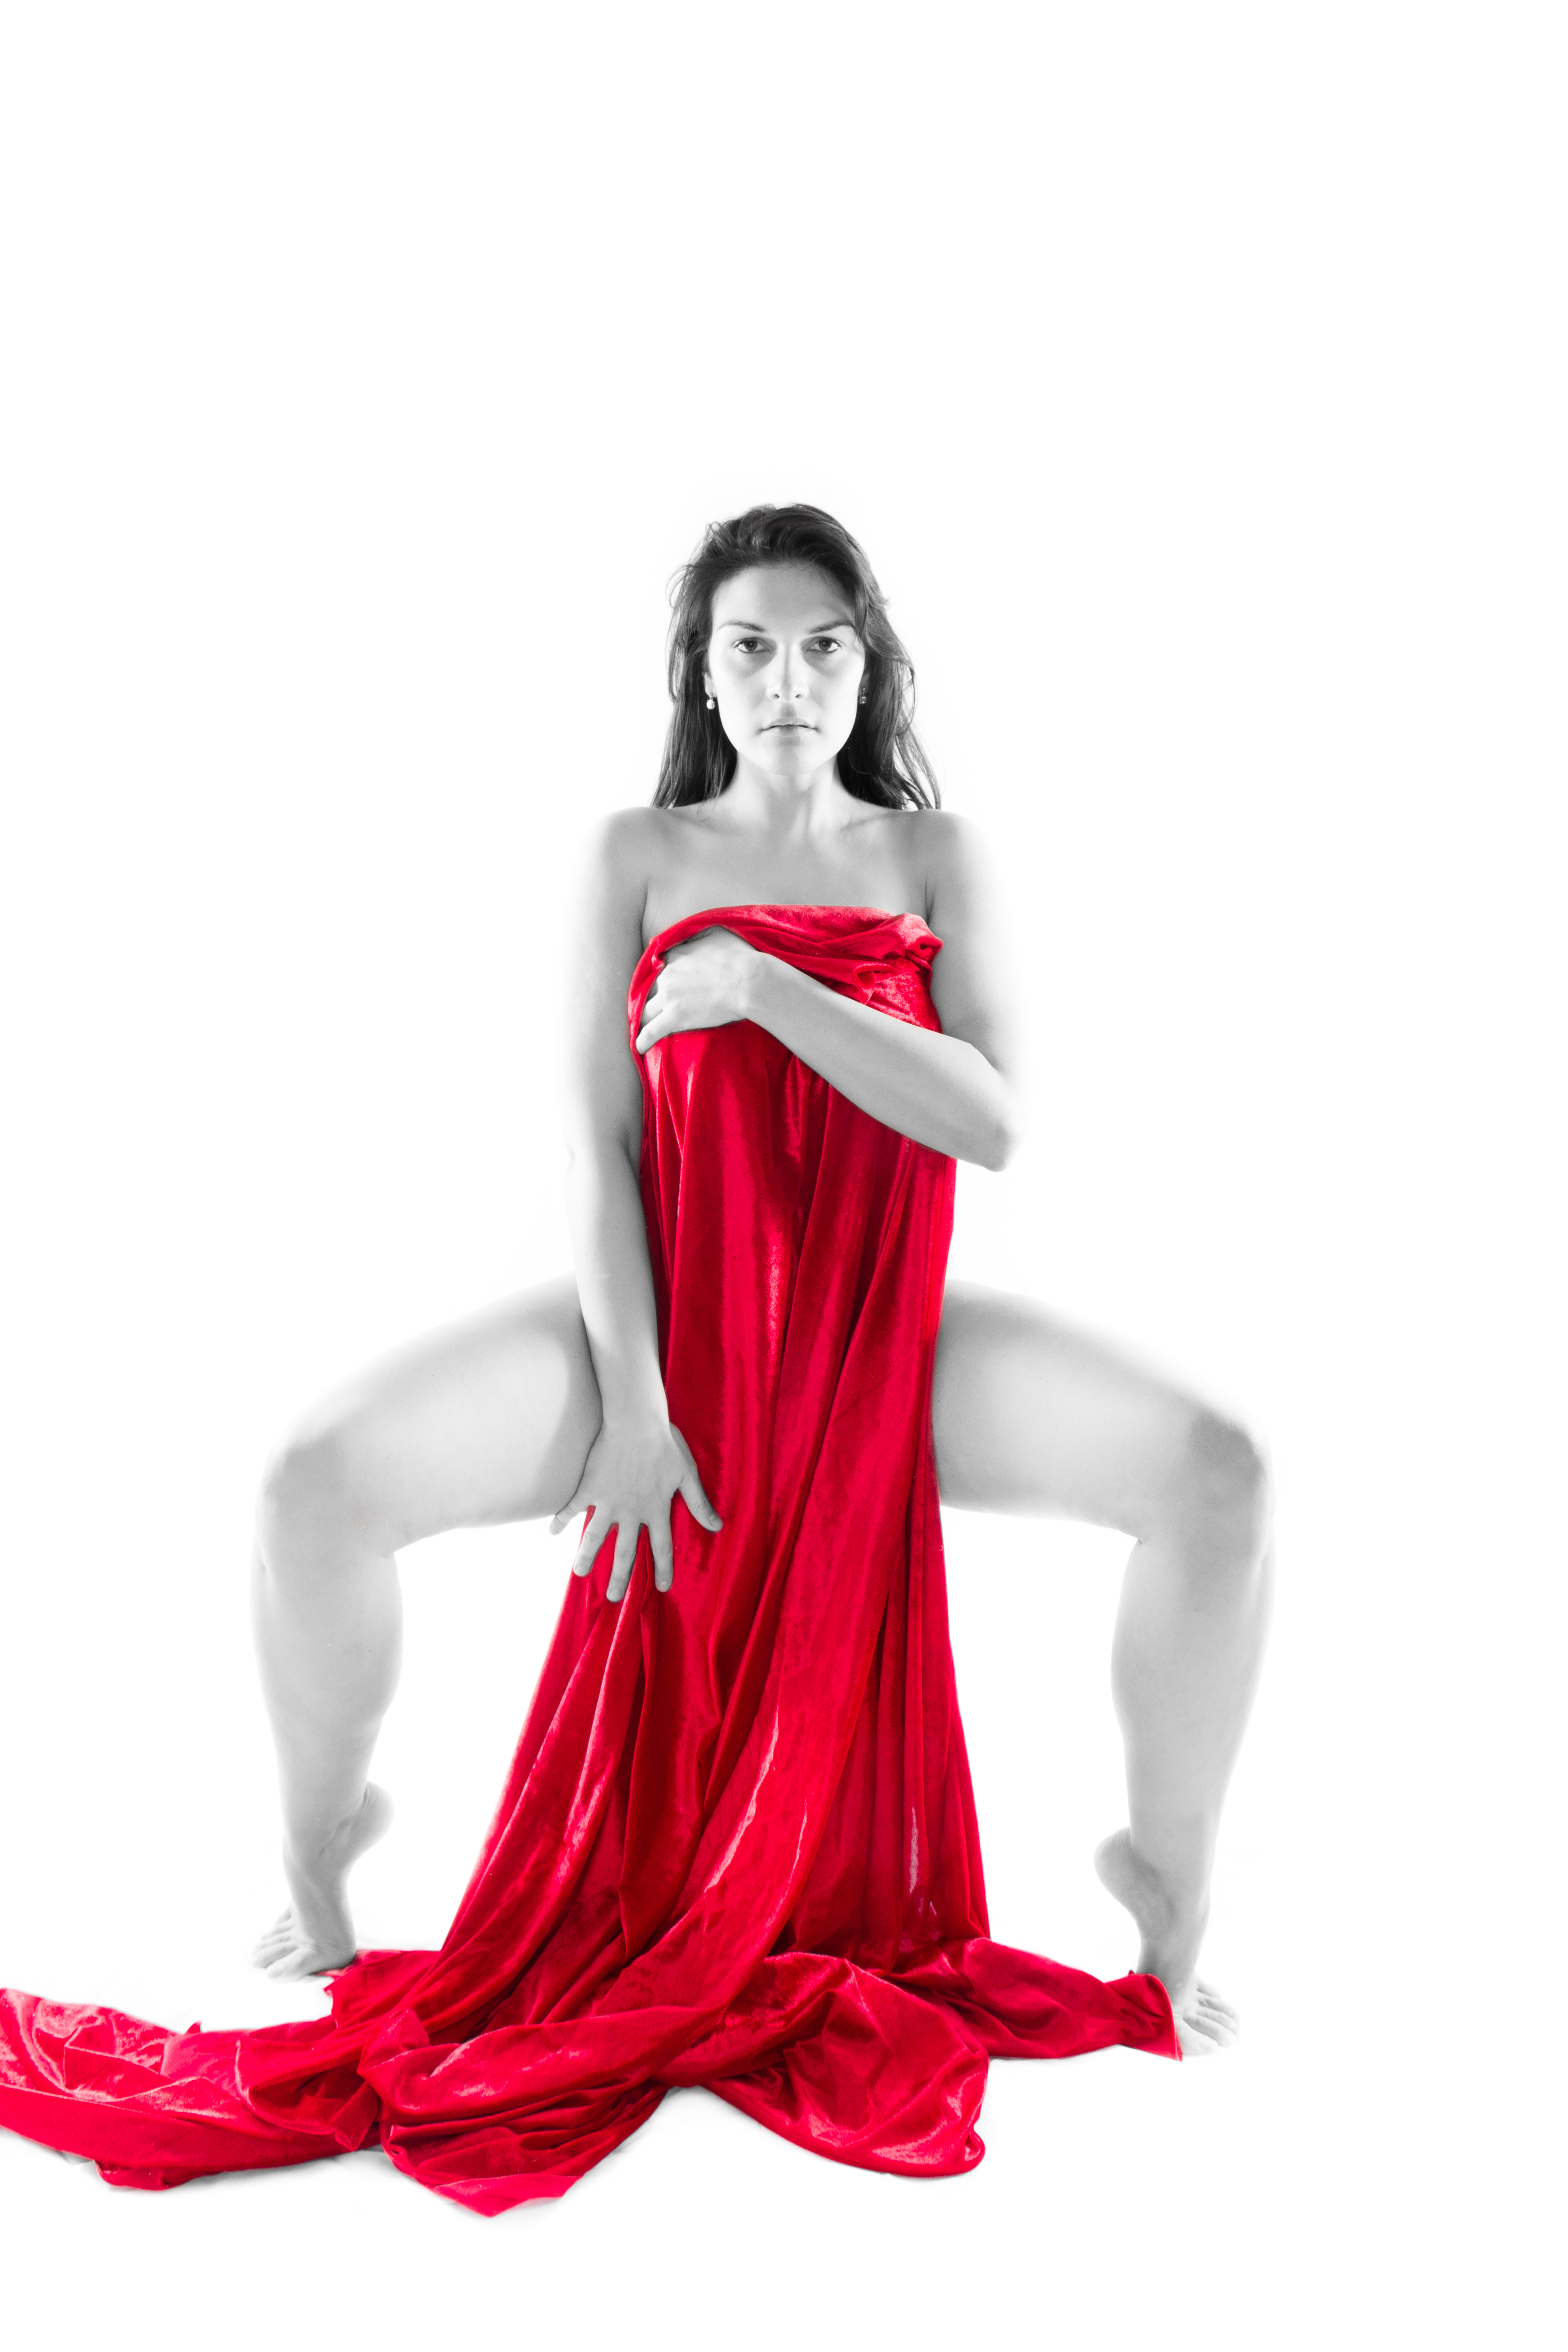
shoot model, red, black, white, studio, sexy, nude, erotic, fashion model, clothing, beauty, dress, photo shoot, photography, model, shoulder, leg, gown, formal wear, sitting, textile, long hair, stock photography, satin, black hair, fashion design, style